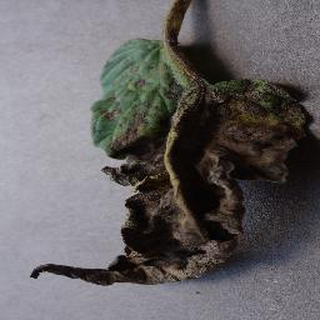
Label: tomato_early_blight